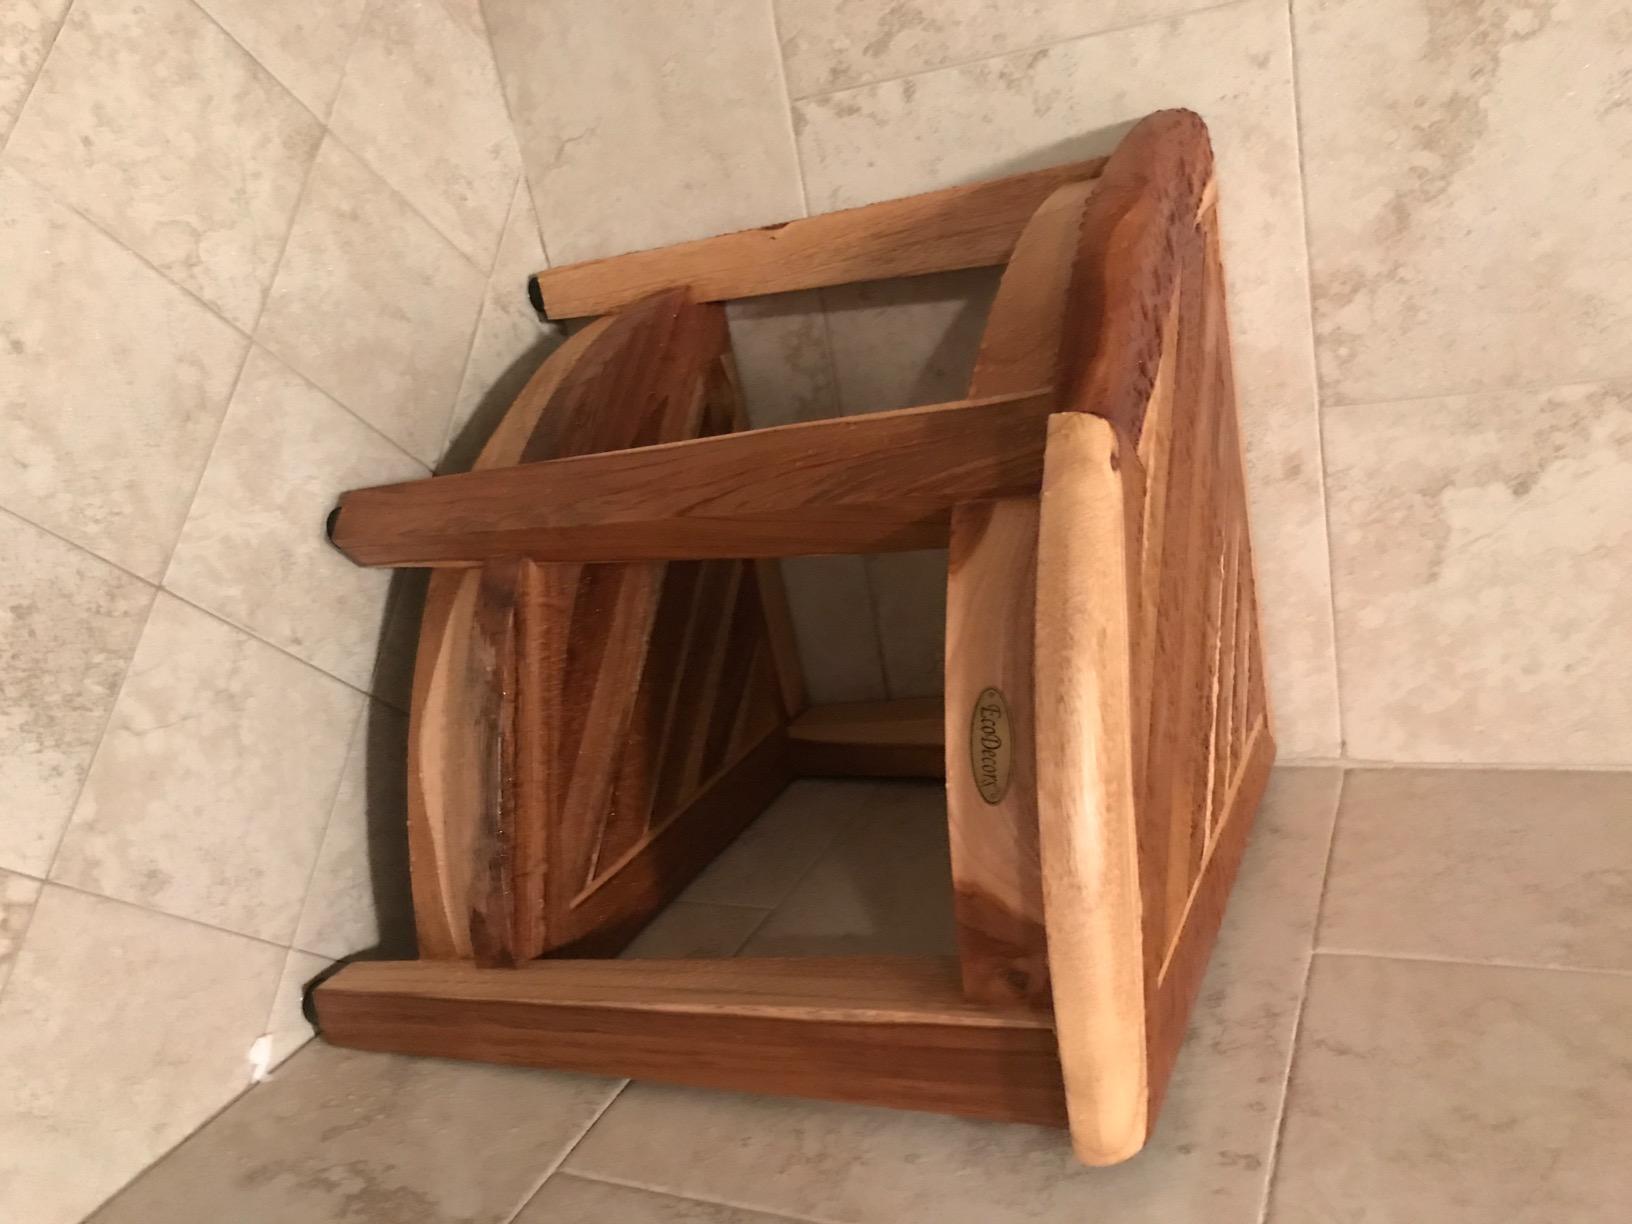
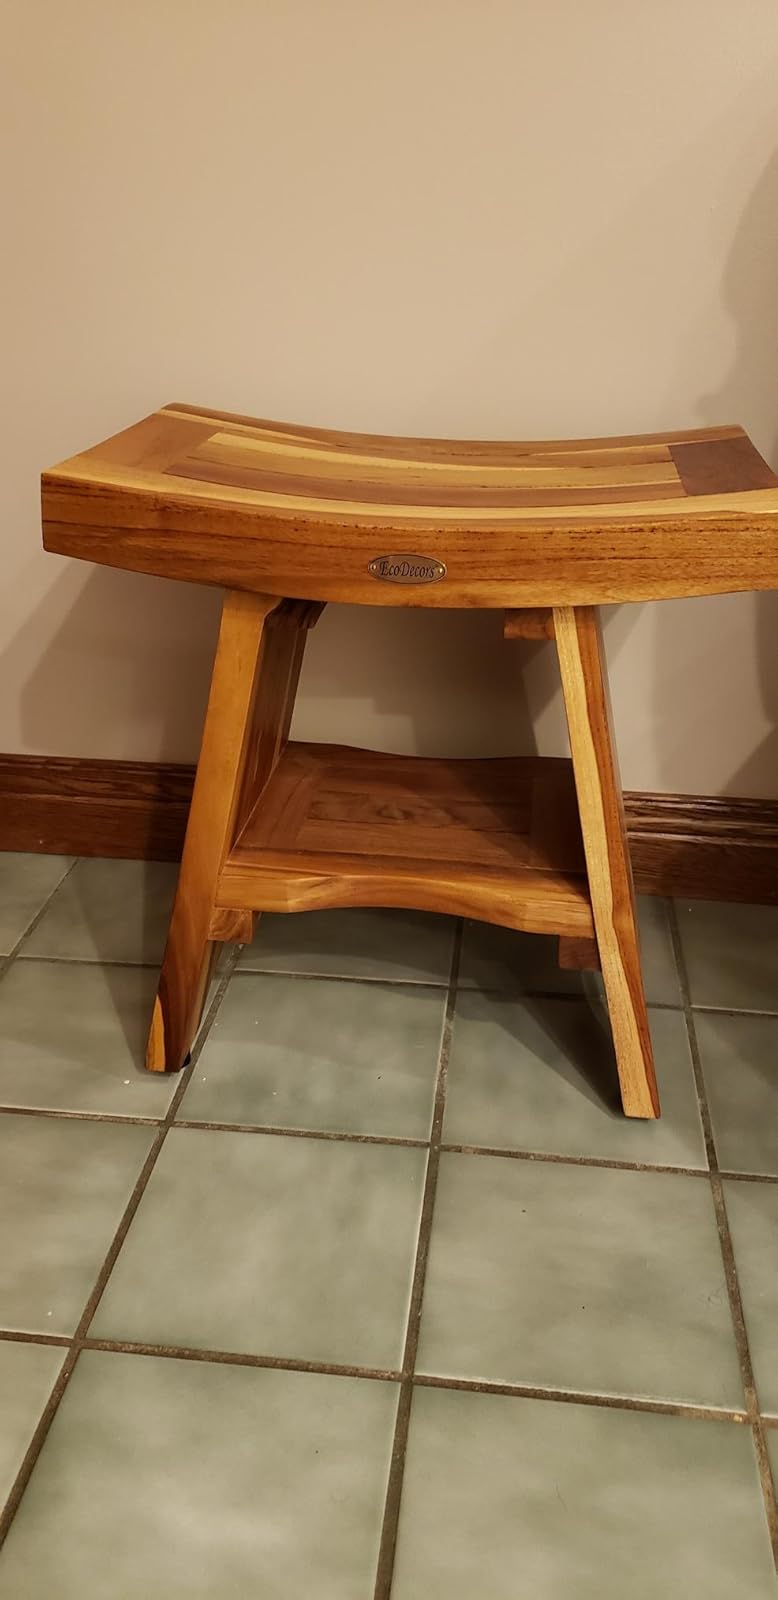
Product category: stool
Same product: no